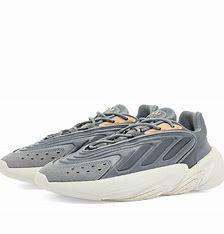
Brand: Adidas
Model: Ozelia